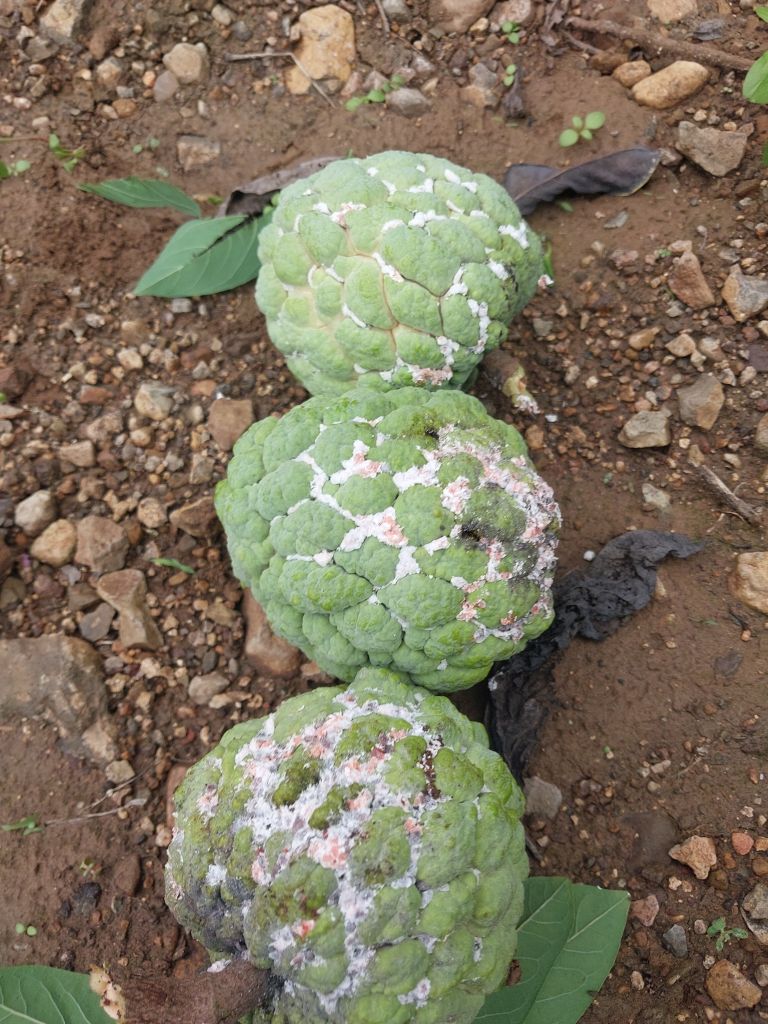
Disease label: Mealy Bug